Chintamani Ghosh

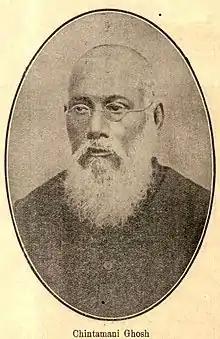

Chintamani Ghosh (August 11, 1928) was an Indian publisher and printer. He founded The Indian Press, in Allahabad and started "Saraswati", the first Hindi magazine, in 1900. He was considered as Caxton of the Hindi world.